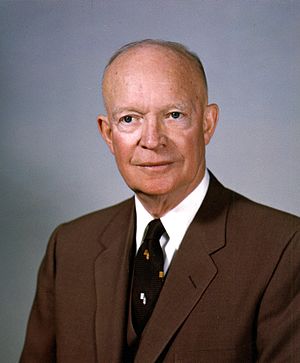
1969 / Dødsfald / Marts
Dwight D. Eisenhower
Konge i Danmark: Frederik 9. 1947-1972